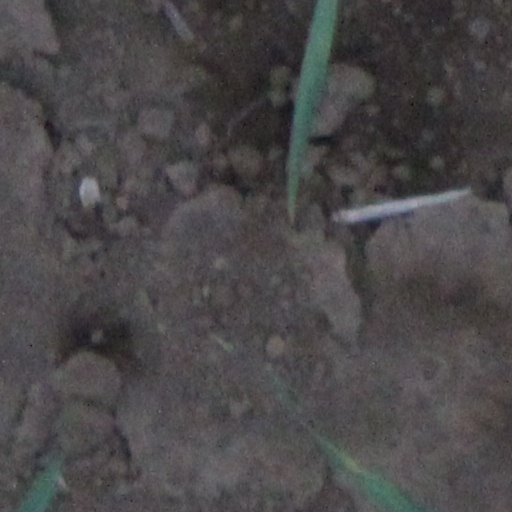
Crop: wheat